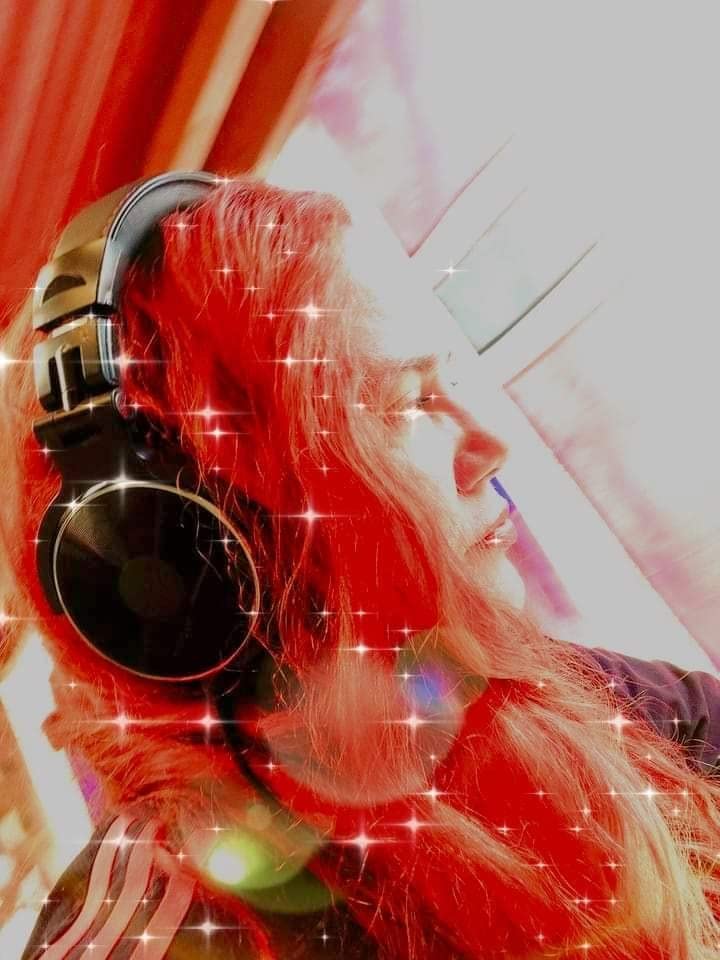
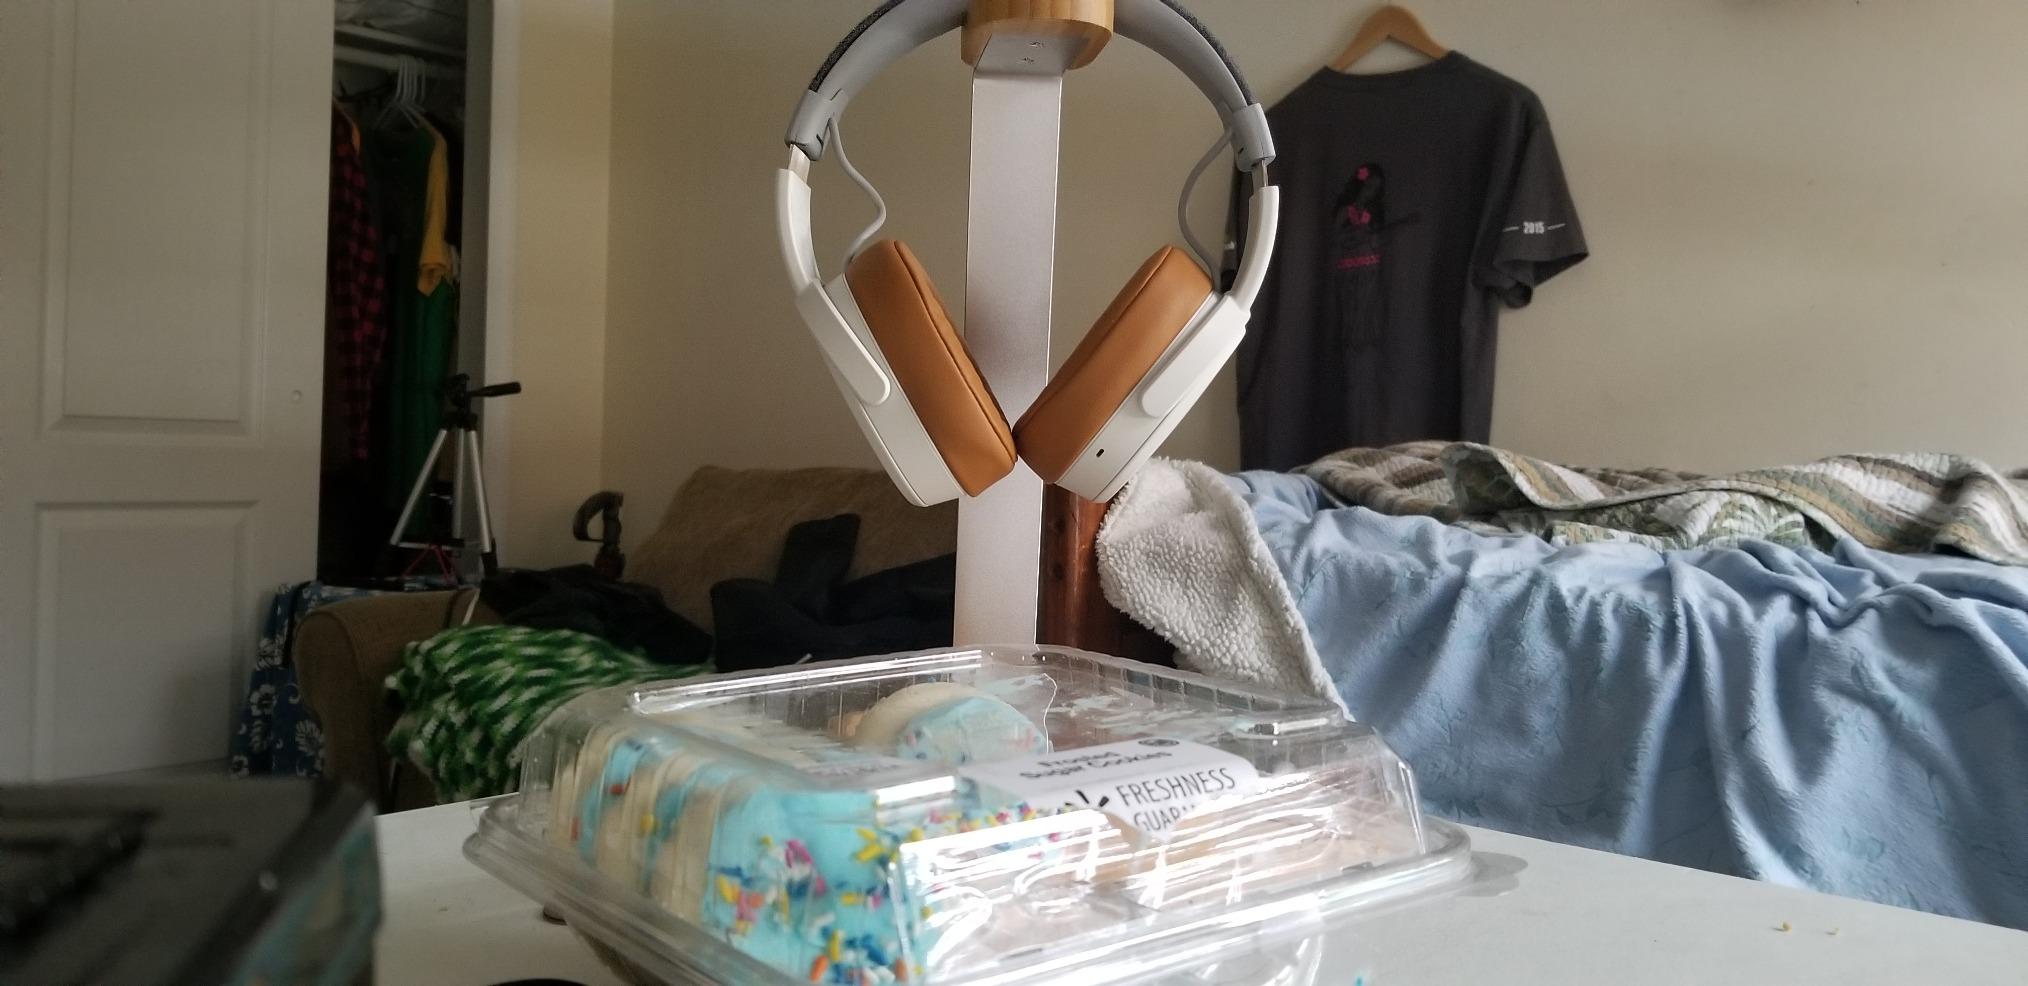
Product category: headphones
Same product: no